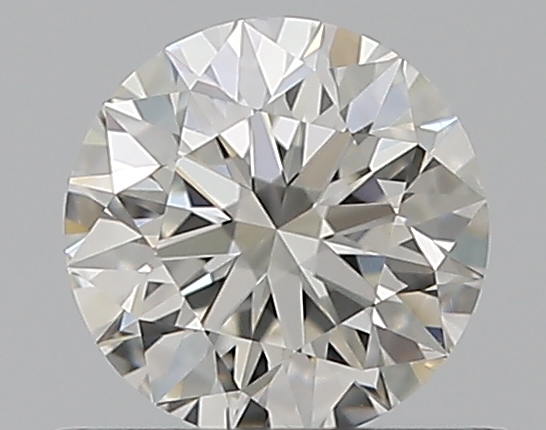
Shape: round
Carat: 0.51
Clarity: VVS1
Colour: G
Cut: EX
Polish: EX
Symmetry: EX
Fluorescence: ST
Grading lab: GIA
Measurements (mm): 5.09 x 5.11 x 3.2